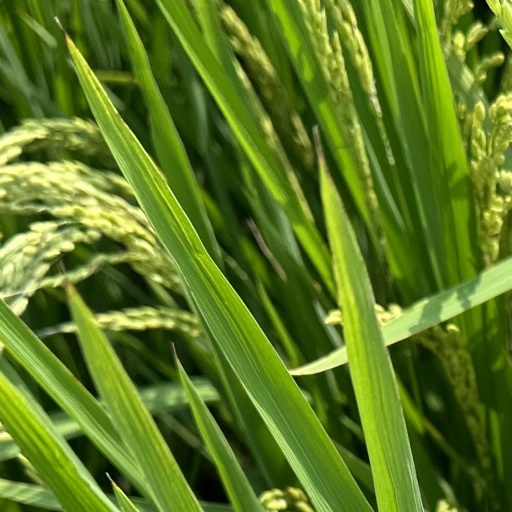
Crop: rice